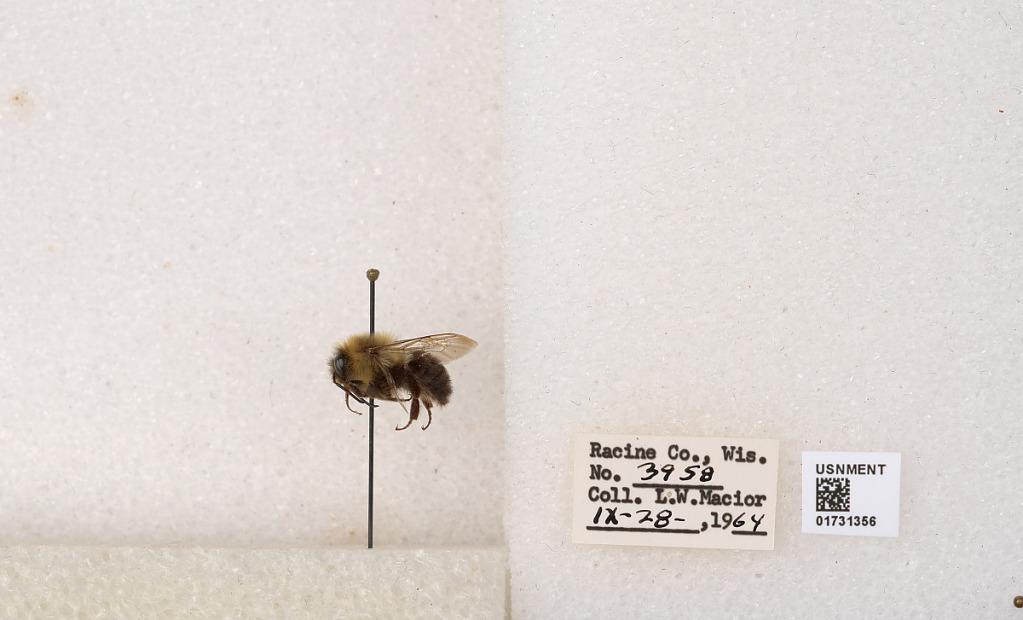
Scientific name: Bombus impatiens Cresson
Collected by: L. Macior
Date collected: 1964-9-28
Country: United States
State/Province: Wisconsin
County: Racine
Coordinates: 42.7299, -87.8123